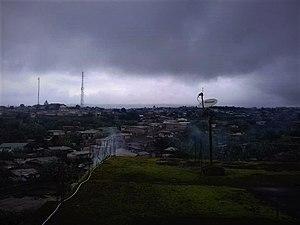
Vallée de 2 Kilo, un quartier très connu en Nkongsamba non seulement pour son ambiance, mais aussi pour sa vallée et son espace vert.
Nkongsamba est une ville du Cameroun, située à 145 kilomètres de Douala et à 370 kilomètres de Yaoundé. C'est le chef-lieu du Moungo dans la région du Littoral, érigé en Communauté urbaine de Nkongsamba en 2008. Une langue appelée pidgin unit les populations de diverses ethnies de la ville.